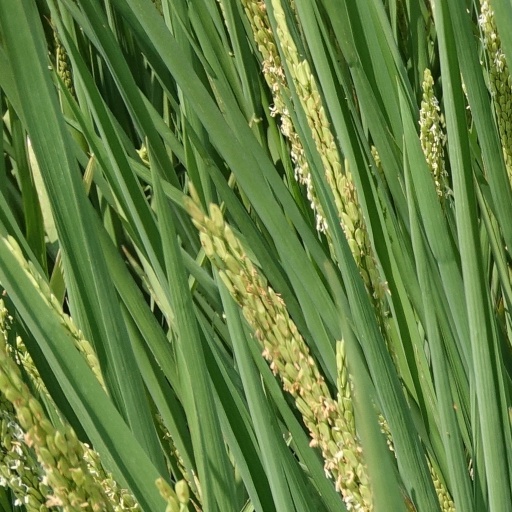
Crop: rice